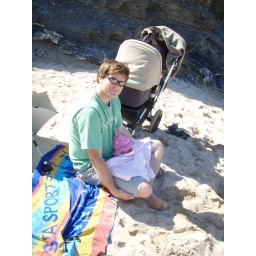
Chris and Lily (in his lap in pink hat if you look carefully)